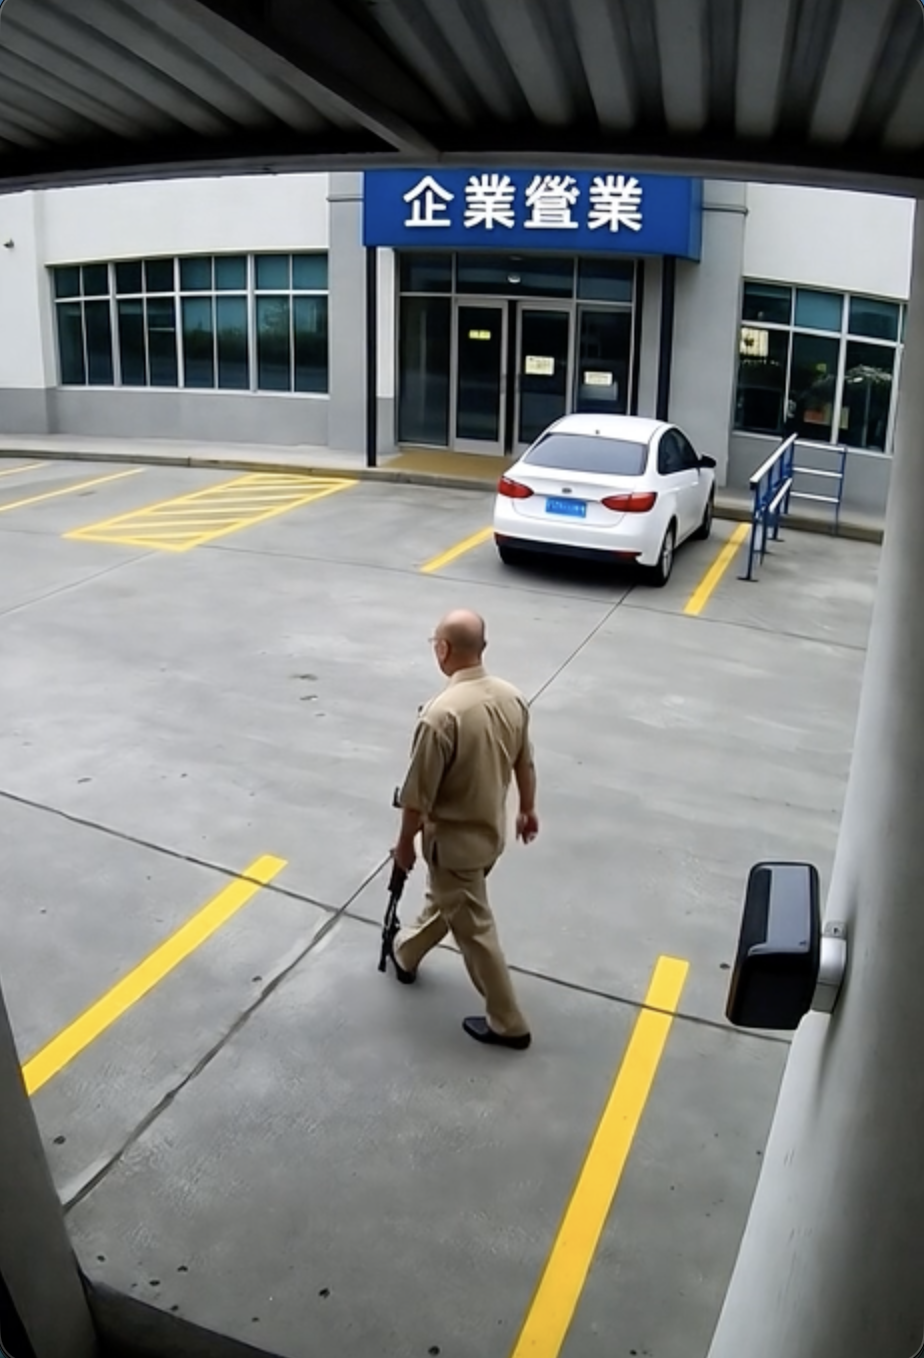
Object: person

Object: weapon